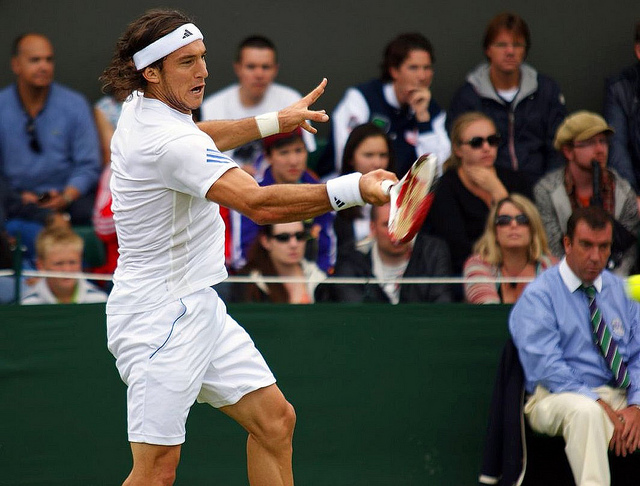
user: Given an image and a question. Answer the question in a short answer. Question: What is this move called in tennis? Short Answer:
assistant: backhand